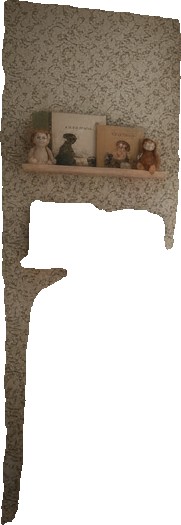
Surface category: wall